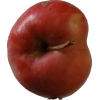
Label: Apple 10